Sfax

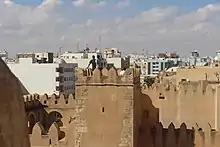
A tour in the Kasbah of Sfax

Like most of the other medinas of Tunisia, Sfax has its own kasbah. It is a desert fortress, located in the southwestern corner of the medina. It was used for different purposes throughout history, first, a control tower built by the Aghlabids on the coast, then the seat of the municipal government, and then the main army barracks. Its construction was preceded by the deployment of the wall and the medina quarter. Today it is served as a museum of traditional architecture.